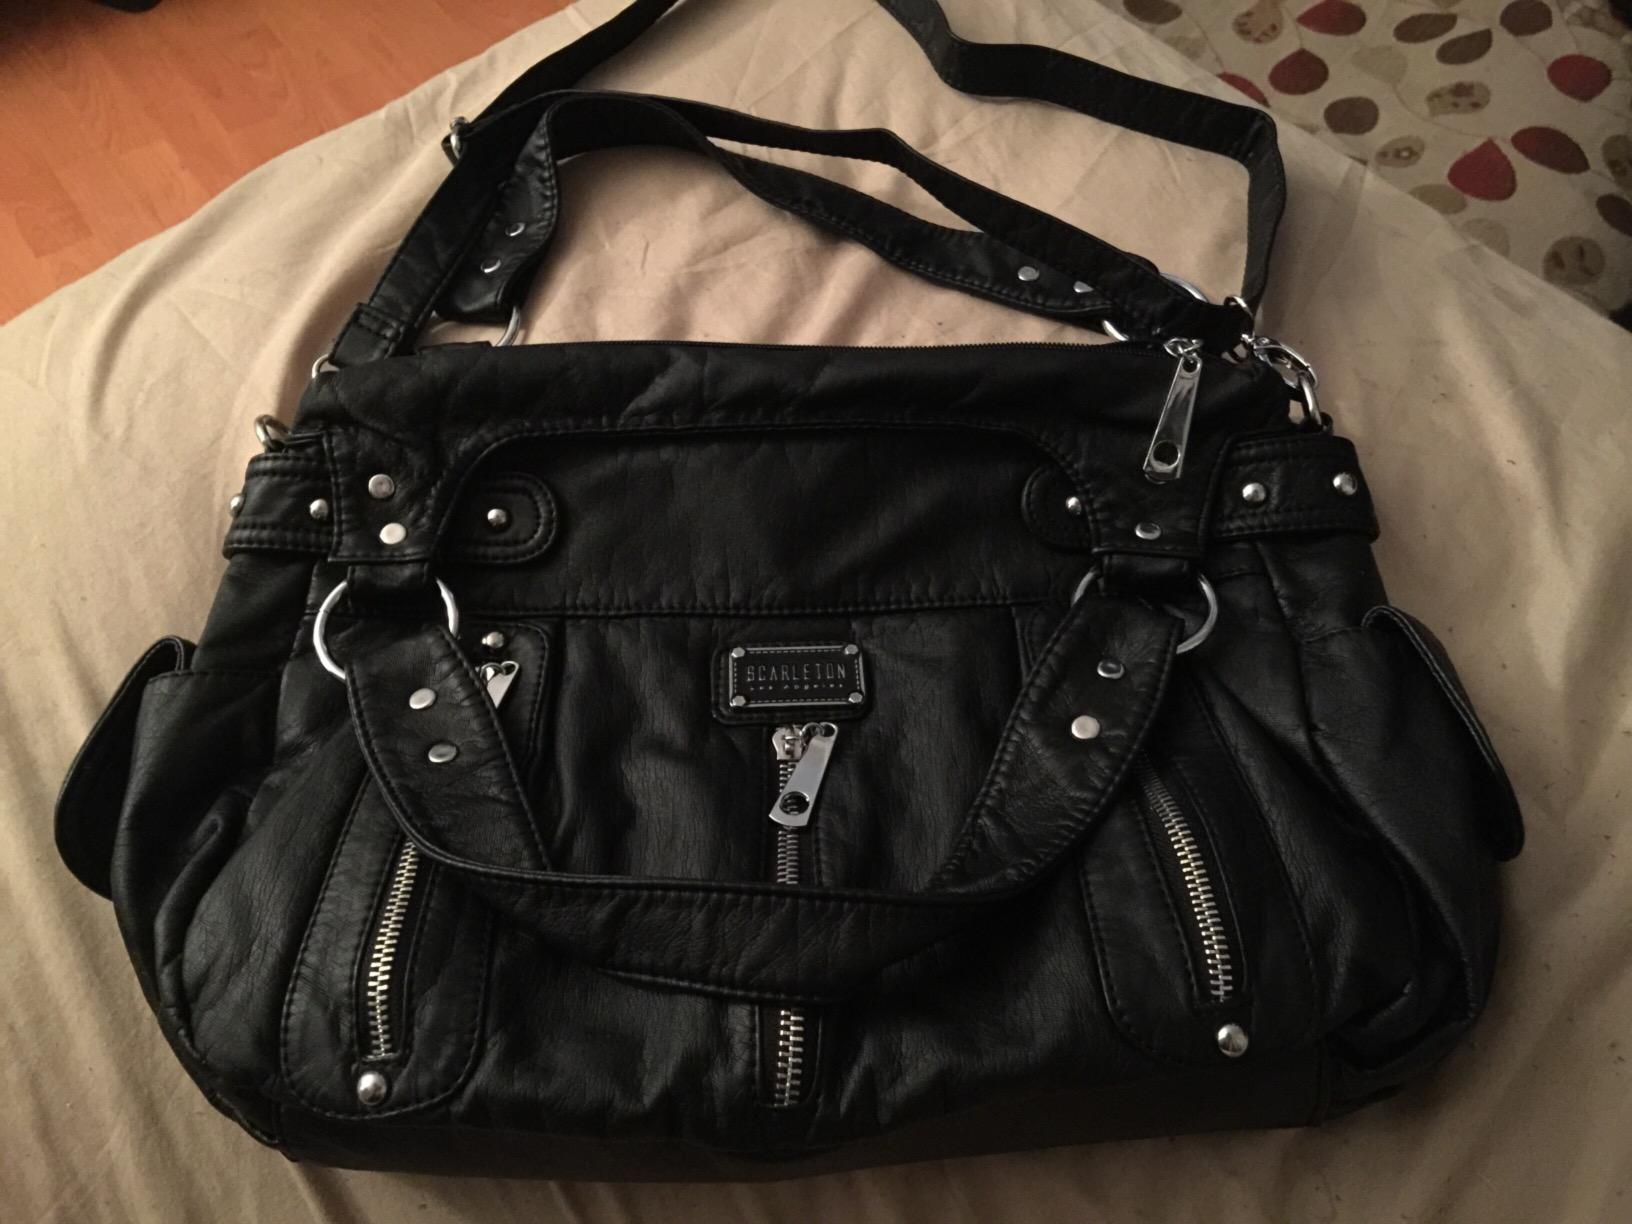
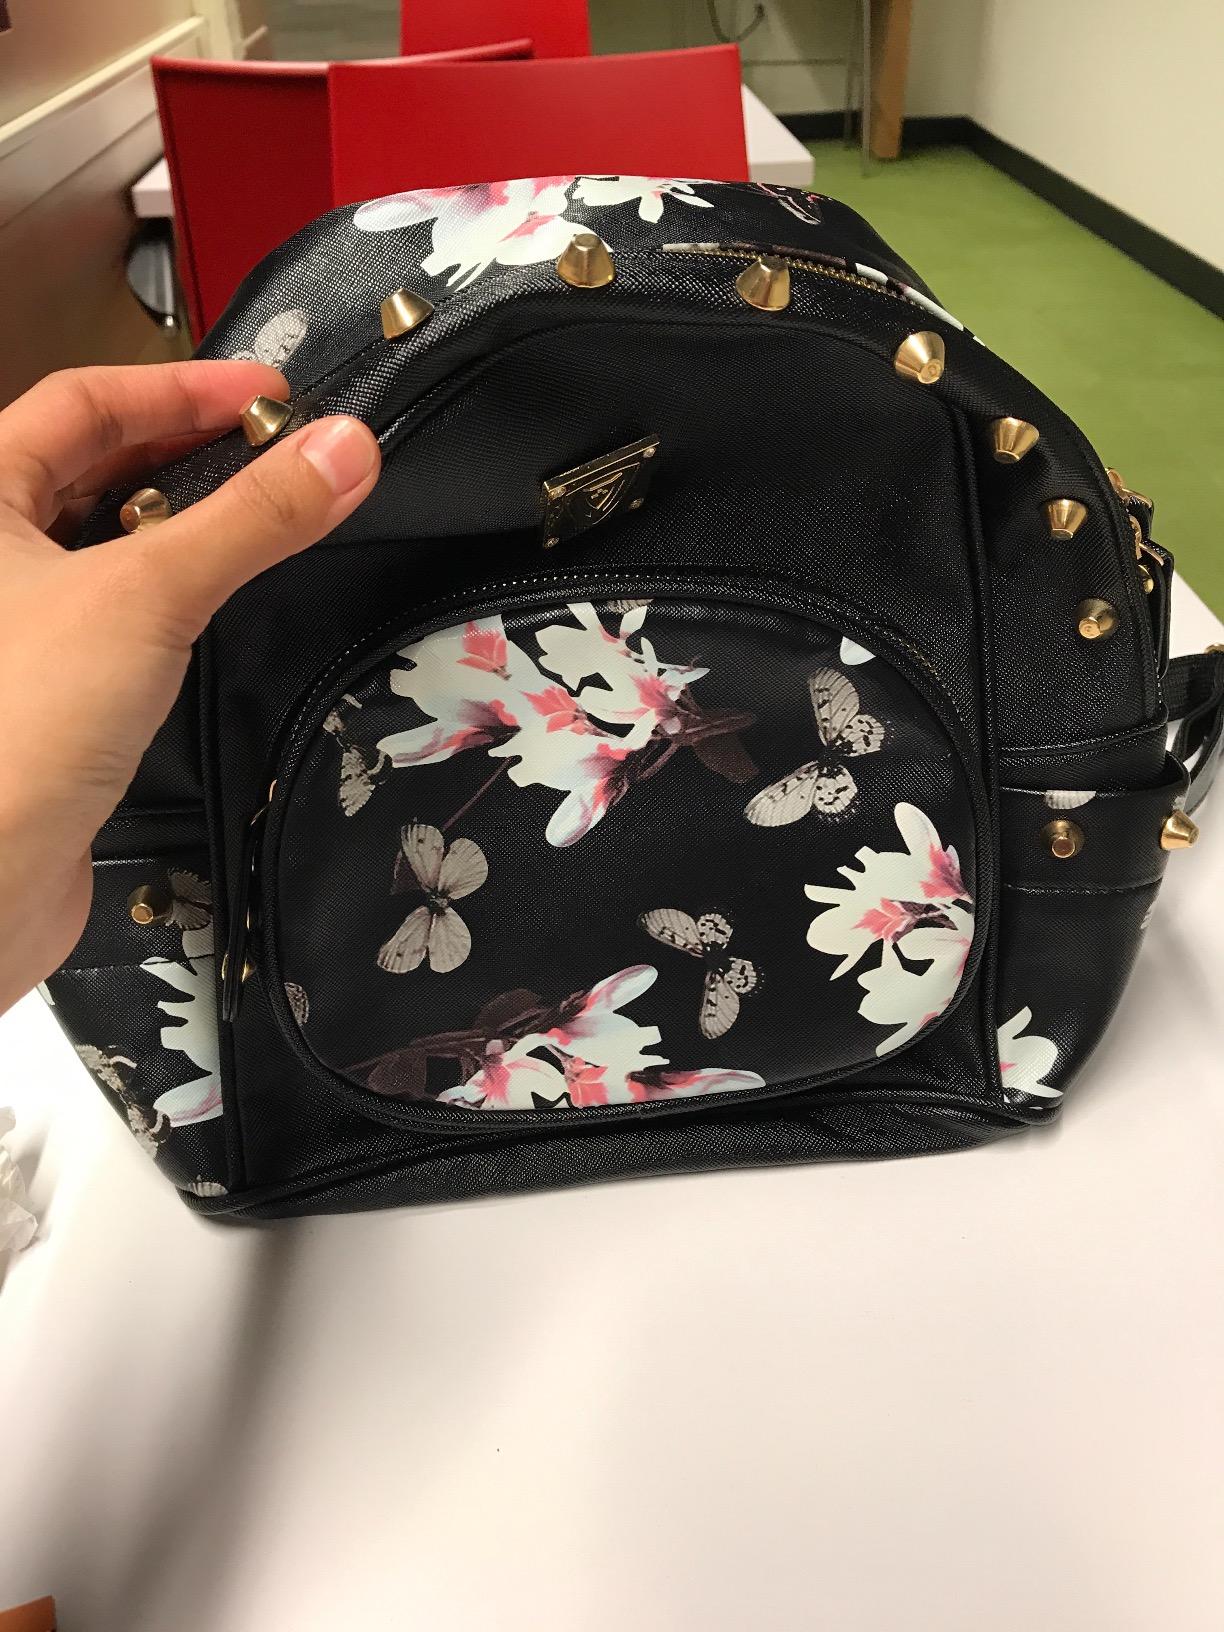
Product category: accessories_handbag
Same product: no